Answer in natural language. Considering the relative positions, is Laptop (marked C) above or below green houseplant with dark pot (marked A)? Choose between the following options: above or below
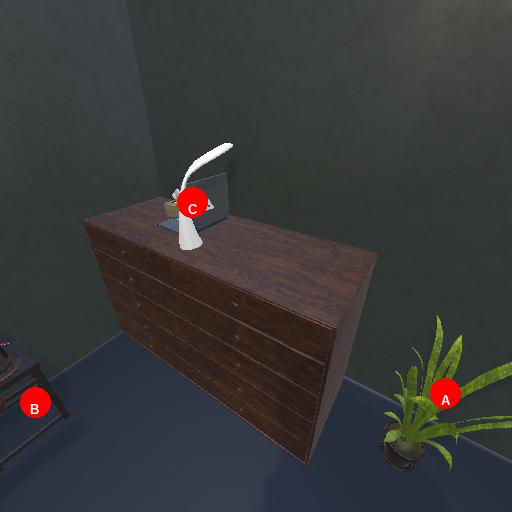
<answer>above</answer>